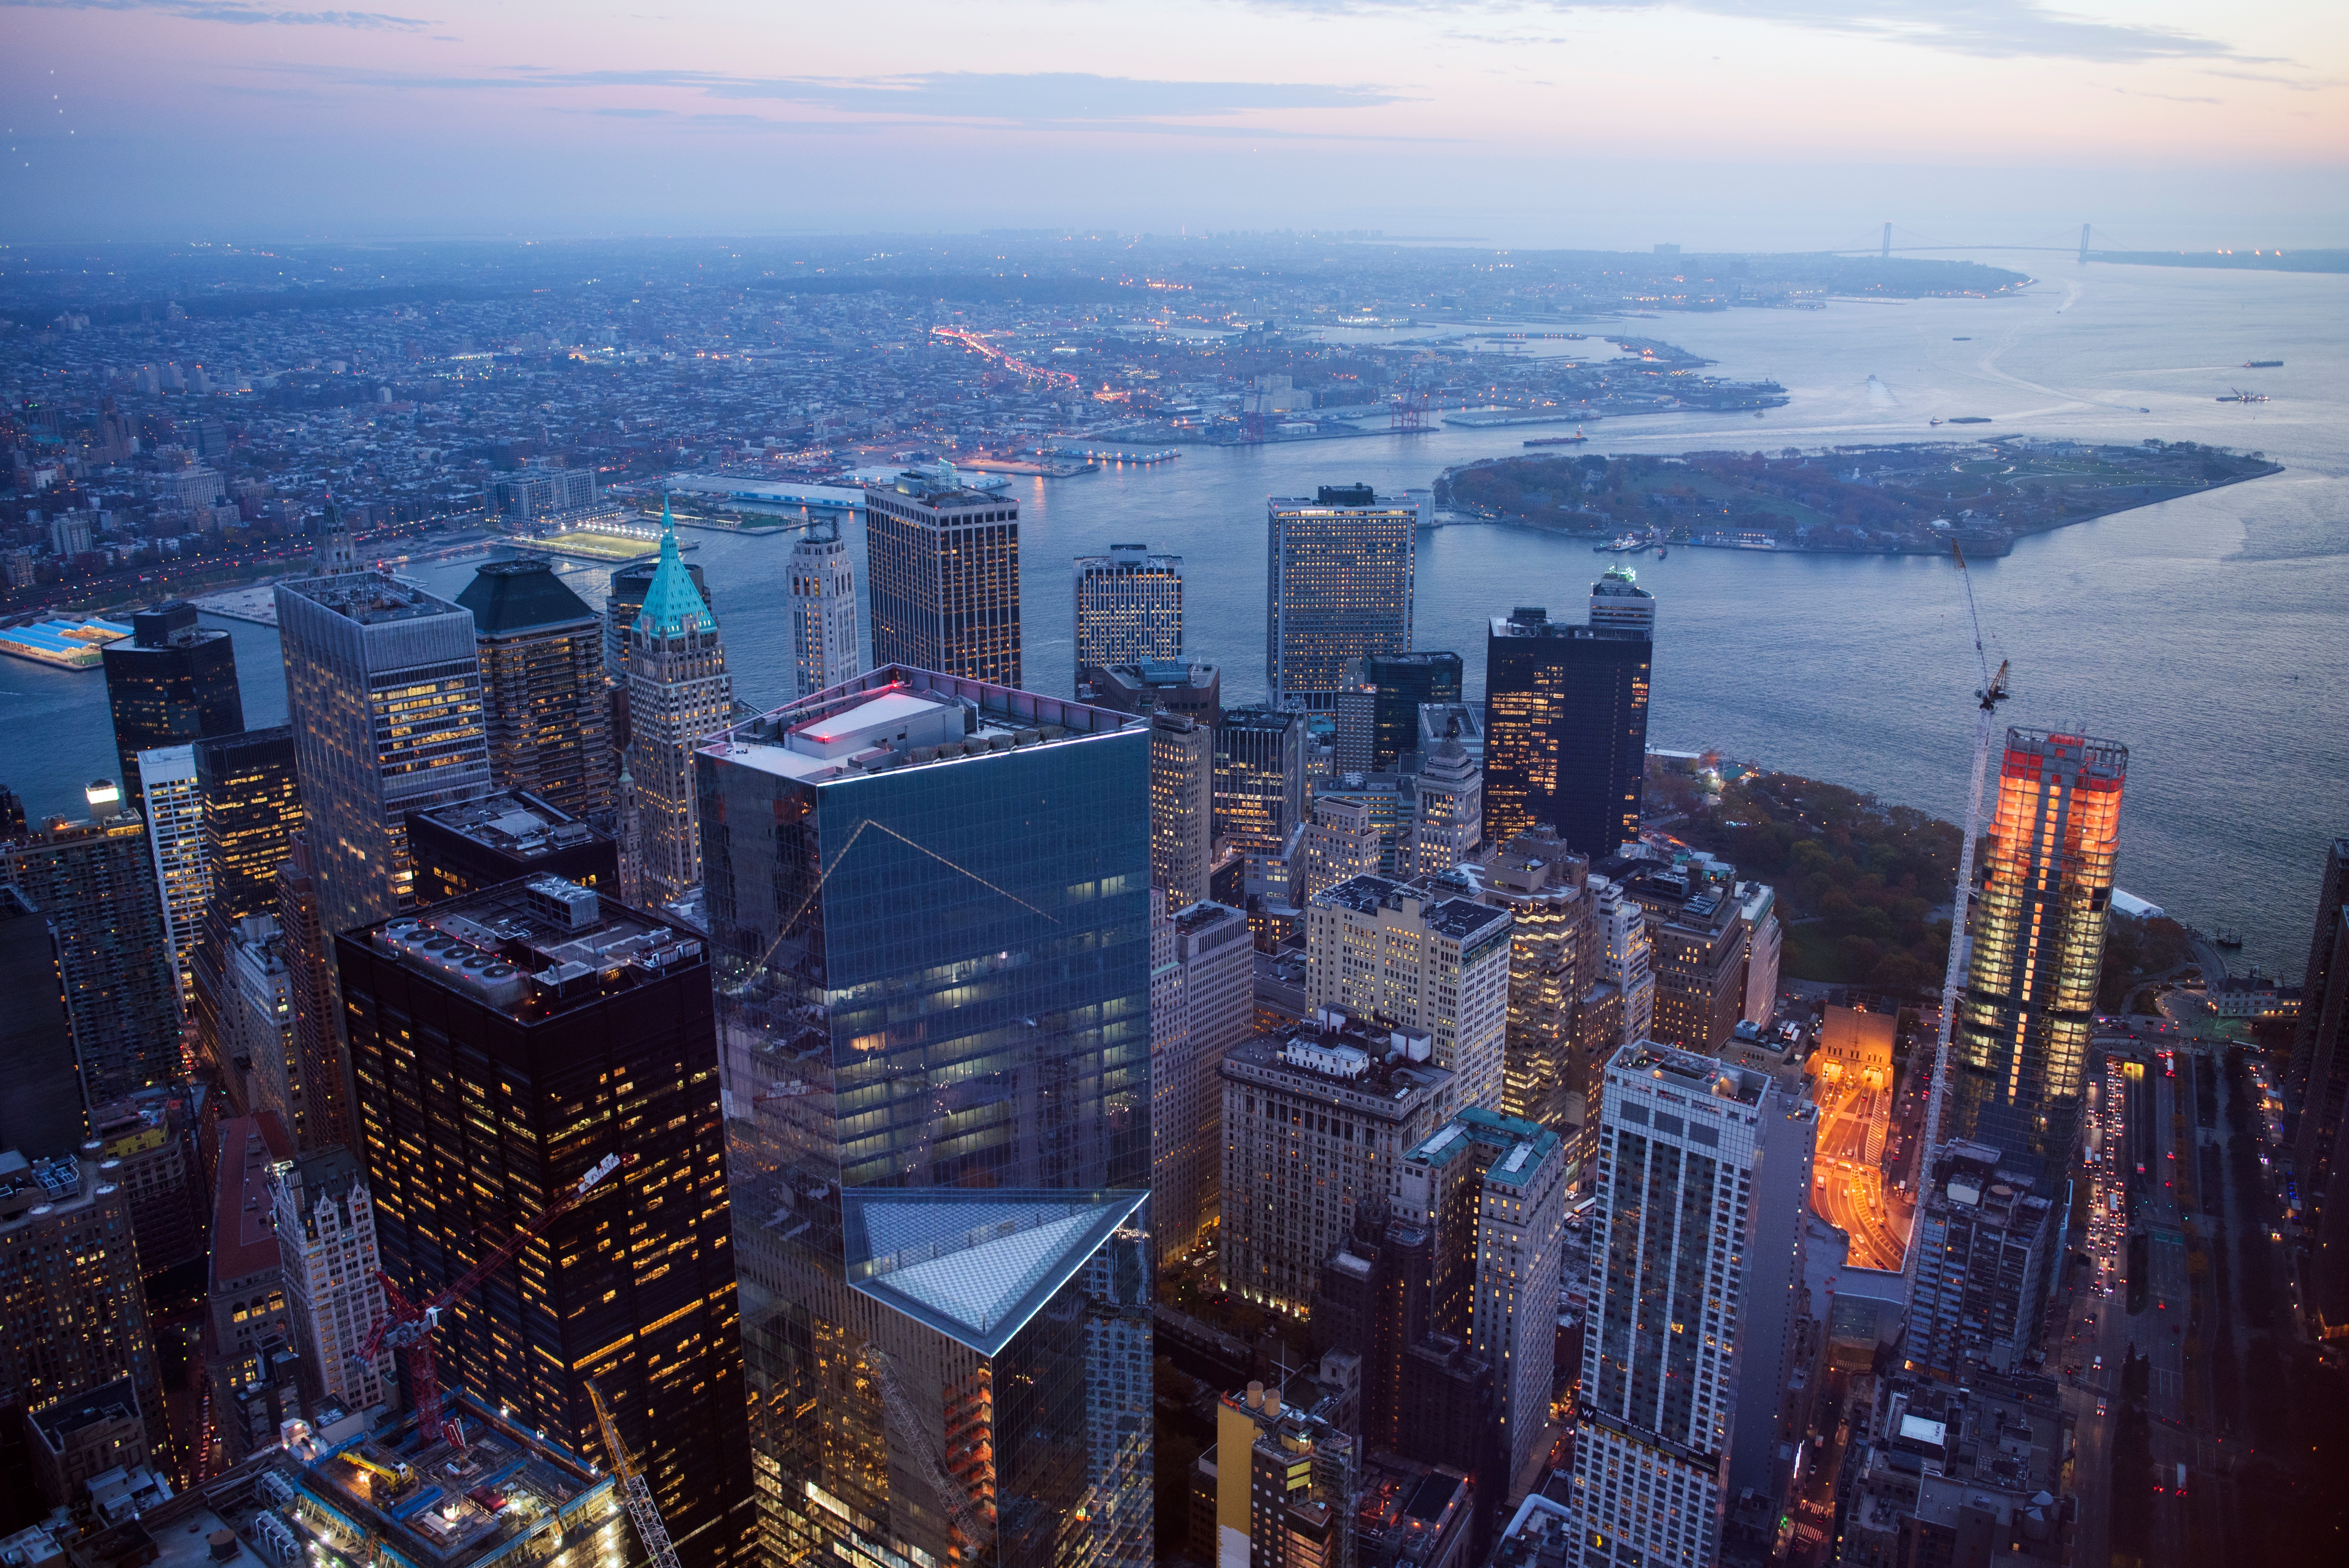
horizon, skyline, night, city, skyscraper, cityscape, panorama, downtown, dusk, evening, tower, landmark, tower block, metropolis, bird's eye view, aerial photography, urban area, geographical feature, human settlement, atmosphere of earth, metropolitan area